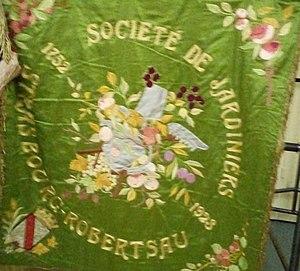
Drapeau de la confrérie Saint-Fiacre de la Robertsau (Strasbourg) crée en 1752. Il représente les jardiniers et maraîchers de Strasbourg.
La confrérie des jardiniers de Saint-Fiacre — du quartier de la Robertsau à Strasbourg — est créée en 1752 par Jean Plumeret, jardinier du premier magistrat de la ville. Elle regroupe les maraîchers et les jardiniers du quartier de la Robertsau et des environs. À l'origine confrérie d'obédience religieuse catholique, elle a pour but d'apporter conseils et aides aux membres dans un esprit d'amitié et de fraternité, mais aussi, au travers des grande fêtes villageoises, le jour de la Saint-Fiacre, patron des jardiniers, de sensibiliser la population à leur existence et à l'importance de leur rôle socio-économique. Malgré la disparition progressive des maraîchers de la Robertsau, elle existe encore en 2019 sous forme d'association regroupant les maraîchers et jardiniers de toutes les confessions religieuses. Sa devise est « Ora et Labora ».